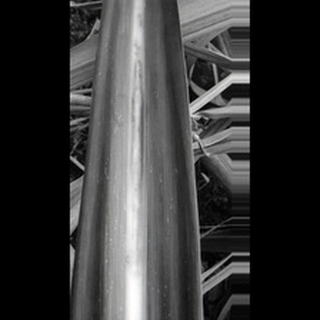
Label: sugarcane_red_rot